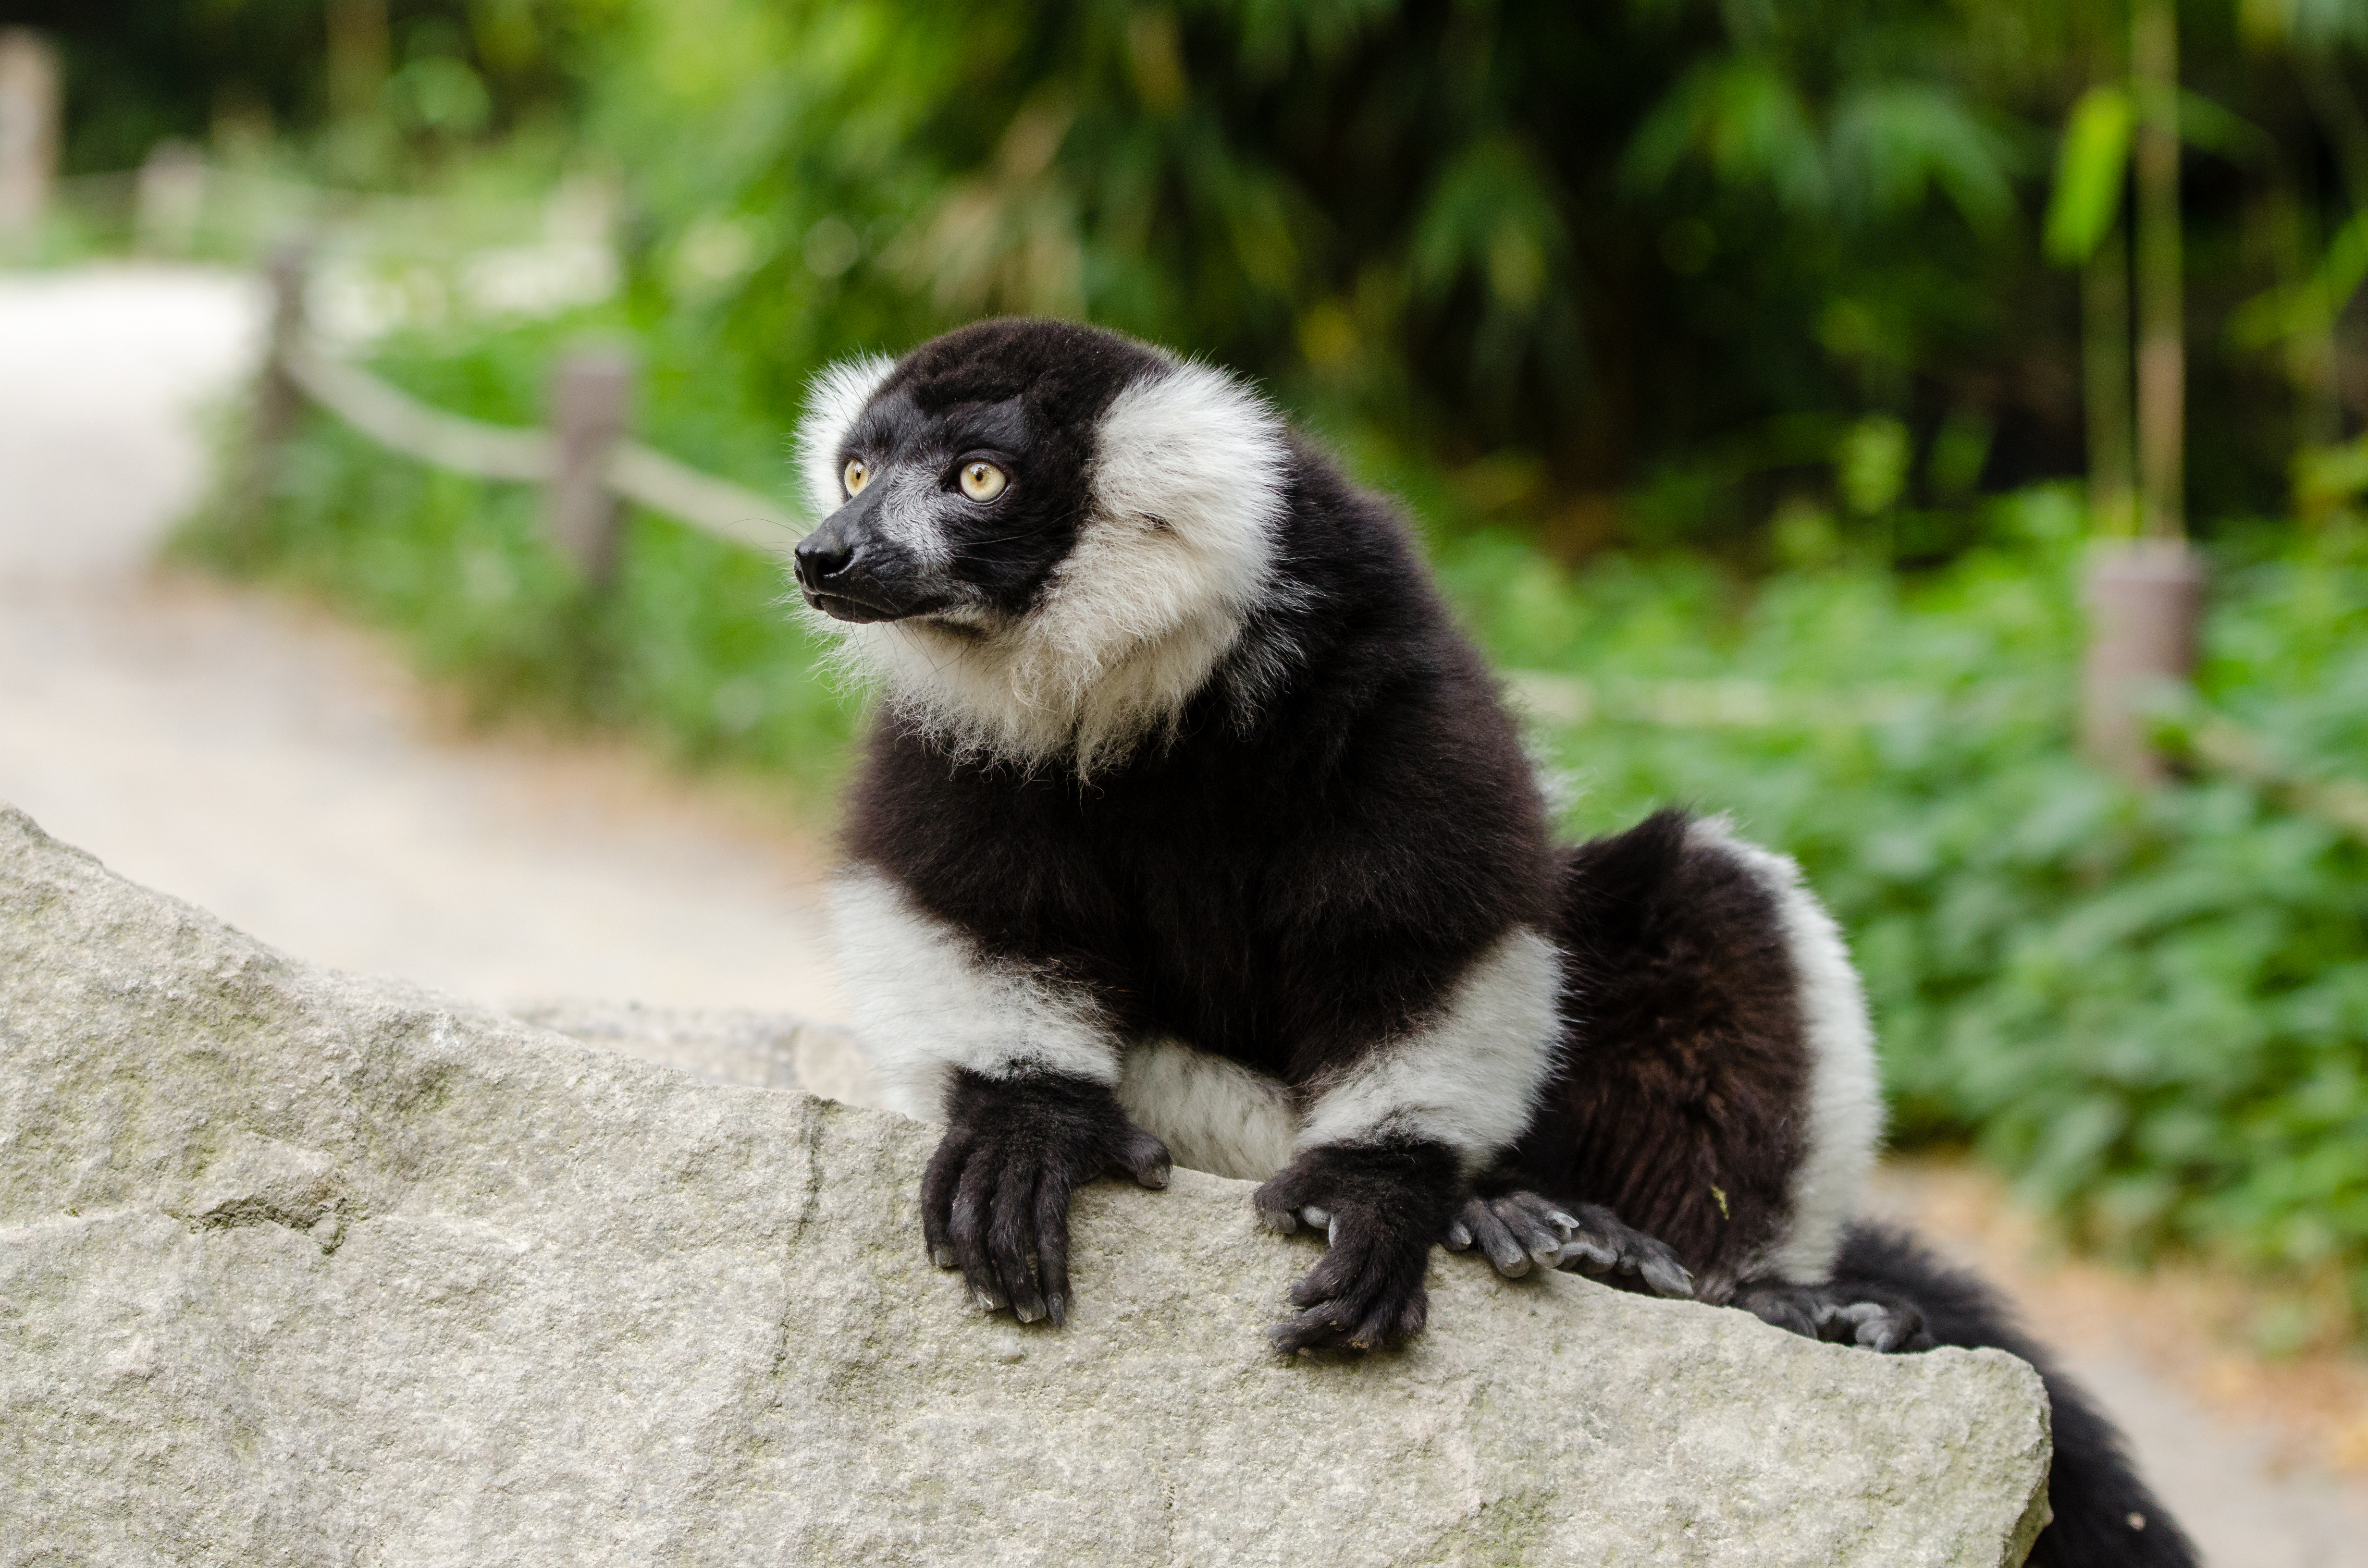
animal, wildlife, zoo, mammal, fauna, primate, madagascar, vertebrate, lemur, skunk, mustelidae, new world monkey, polecat